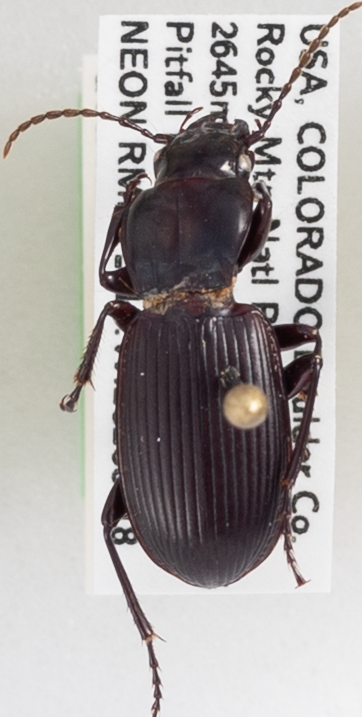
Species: Pterostichus protractus
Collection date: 2020-08-18
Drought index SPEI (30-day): -1.77
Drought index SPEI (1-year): -1.45
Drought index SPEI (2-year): -1.01